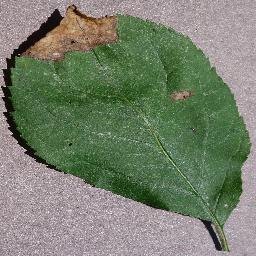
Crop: apple
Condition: black_rot